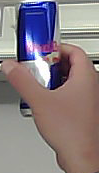
Product: redbull_energydrink